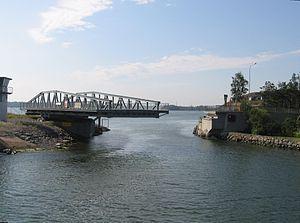
Le Canal d'Hevossalmi est un canal sans écluse, situé entre Laajasalo et Santahamina à Helsinki en Finlande.
Hevossalmi est une section du quartier de Laajasalo à Helsinki, la capitale de la Finlande. Yliskylä appartient aussi au district de Laajasalo.